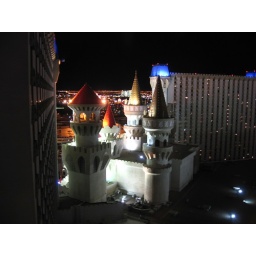
view from the little window near the elevator - tower one